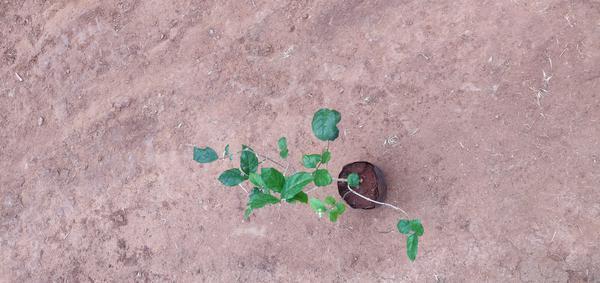
Plant: Jasmine